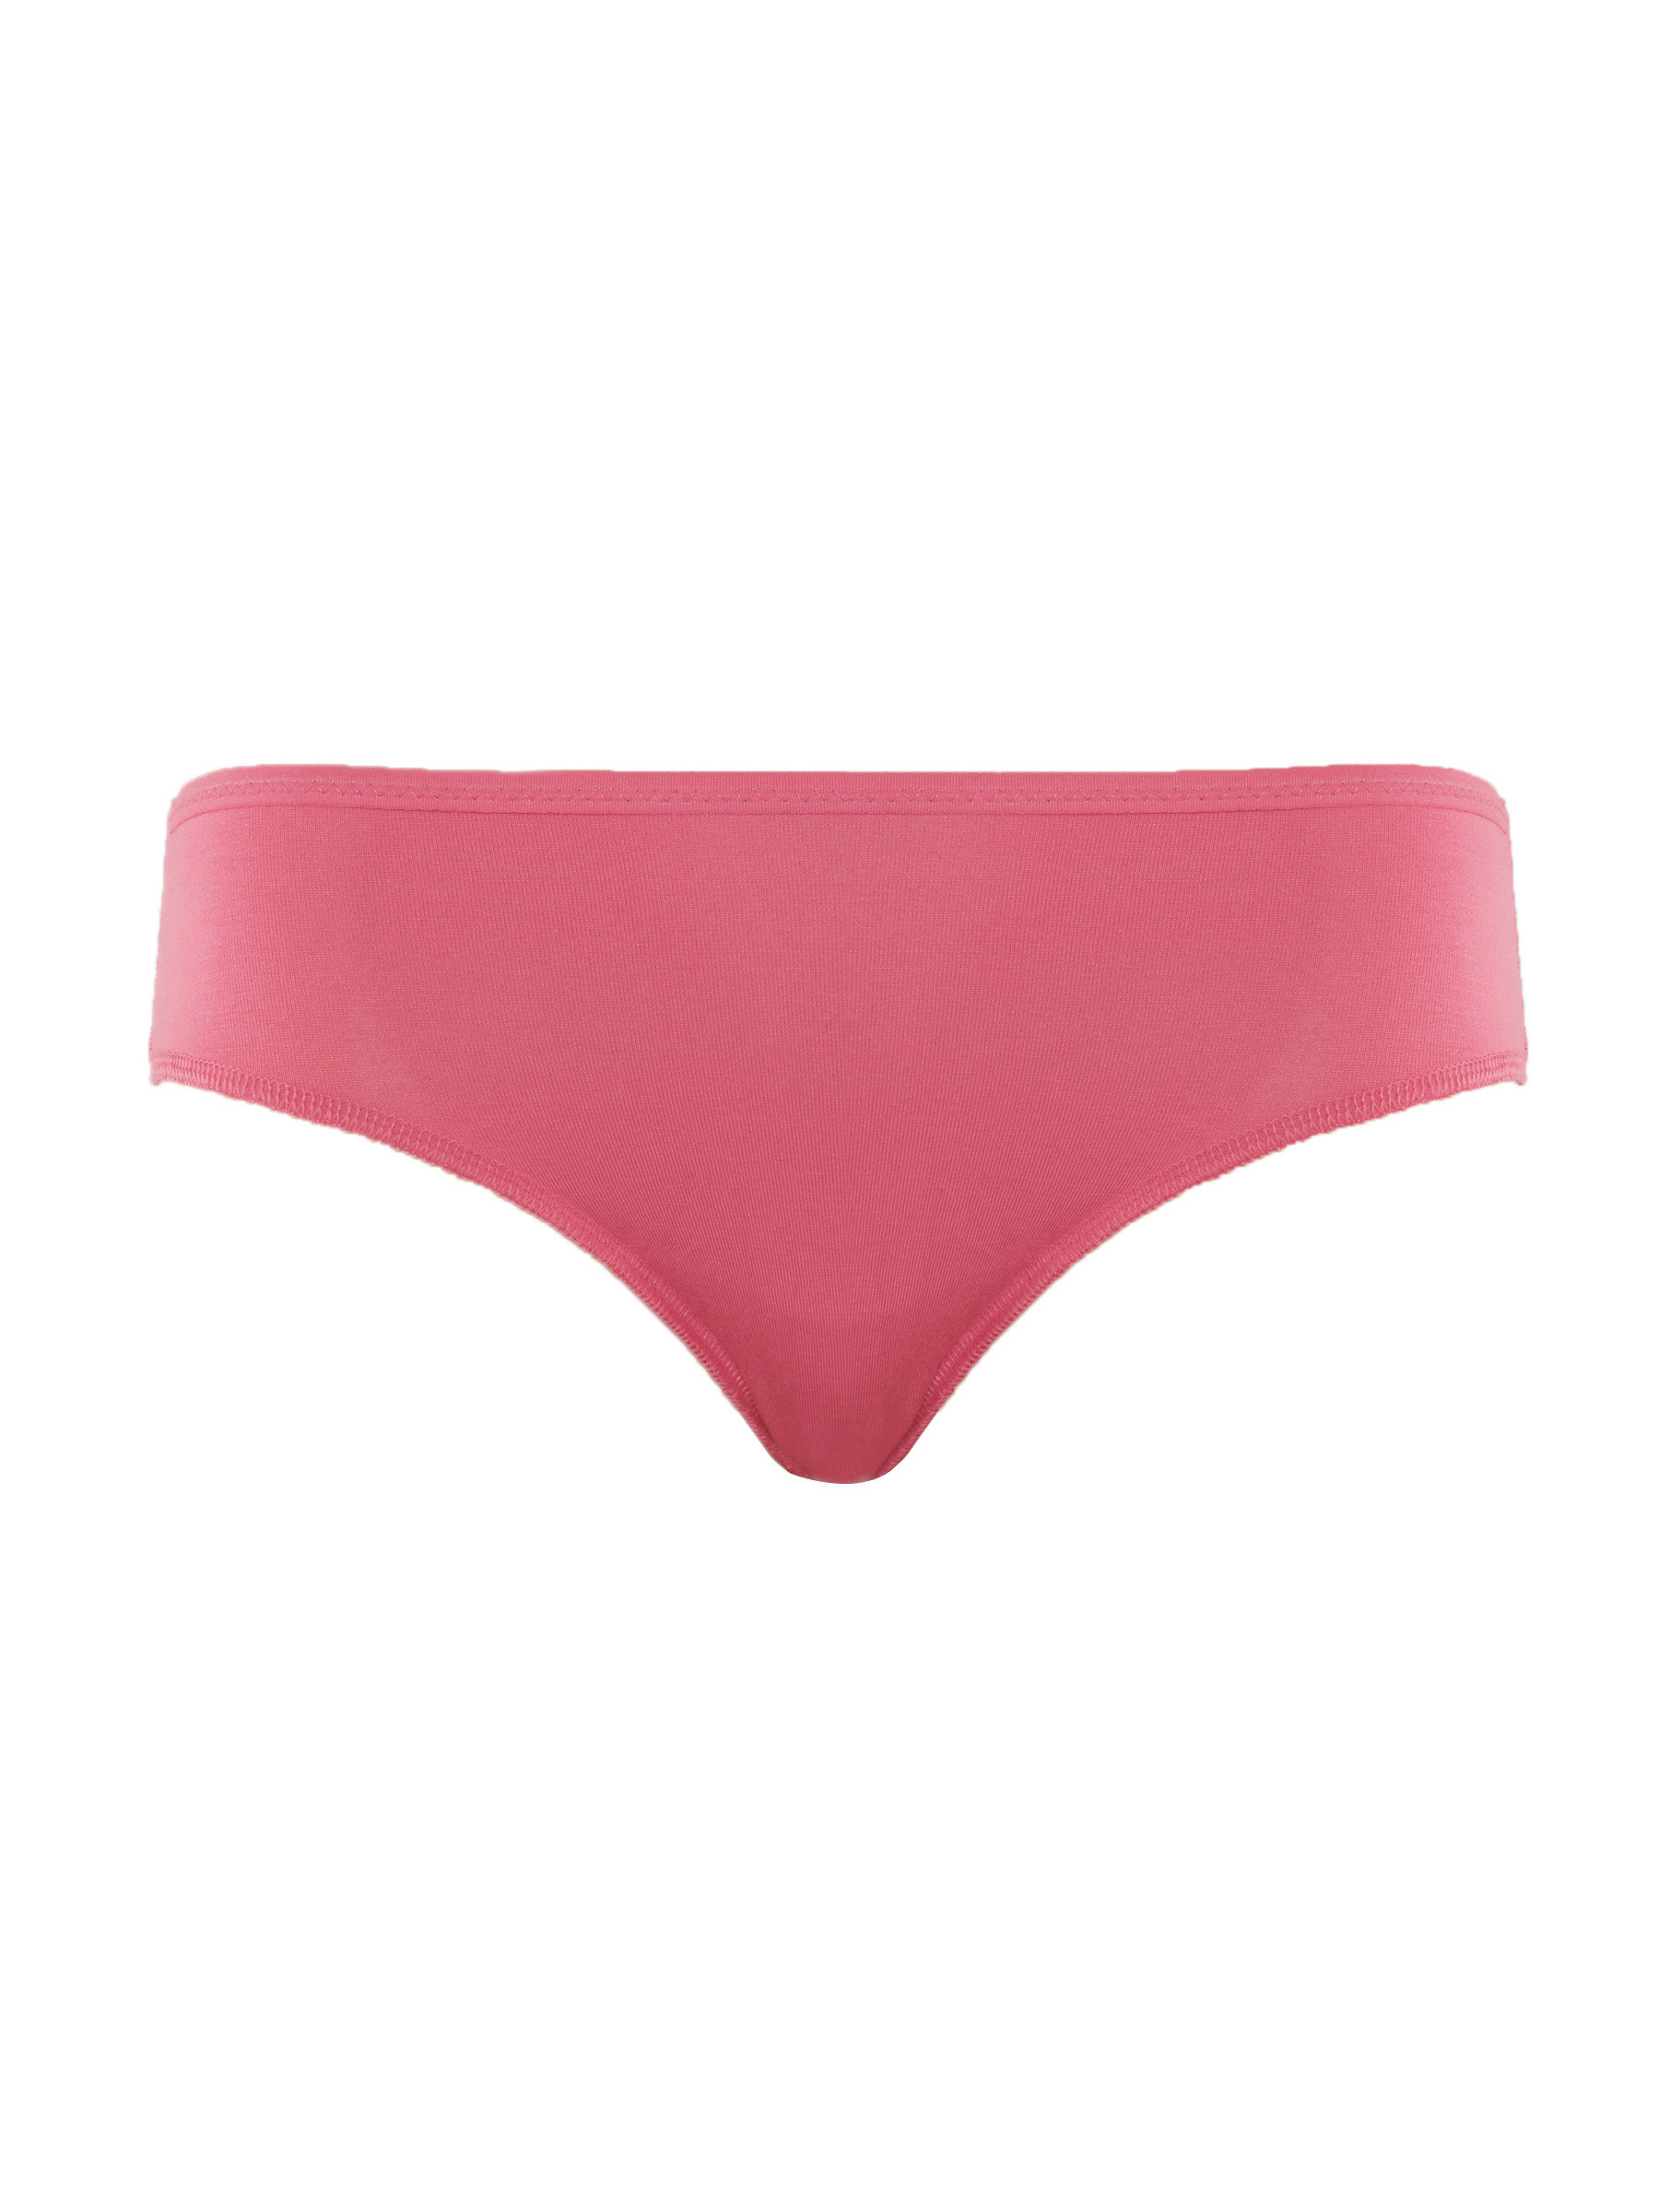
Enamor Women Pink Mid-Rise Bikini Brief
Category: Apparel / Innerwear / Briefs
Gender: Women
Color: Pink
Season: Summer 2014
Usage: Casual